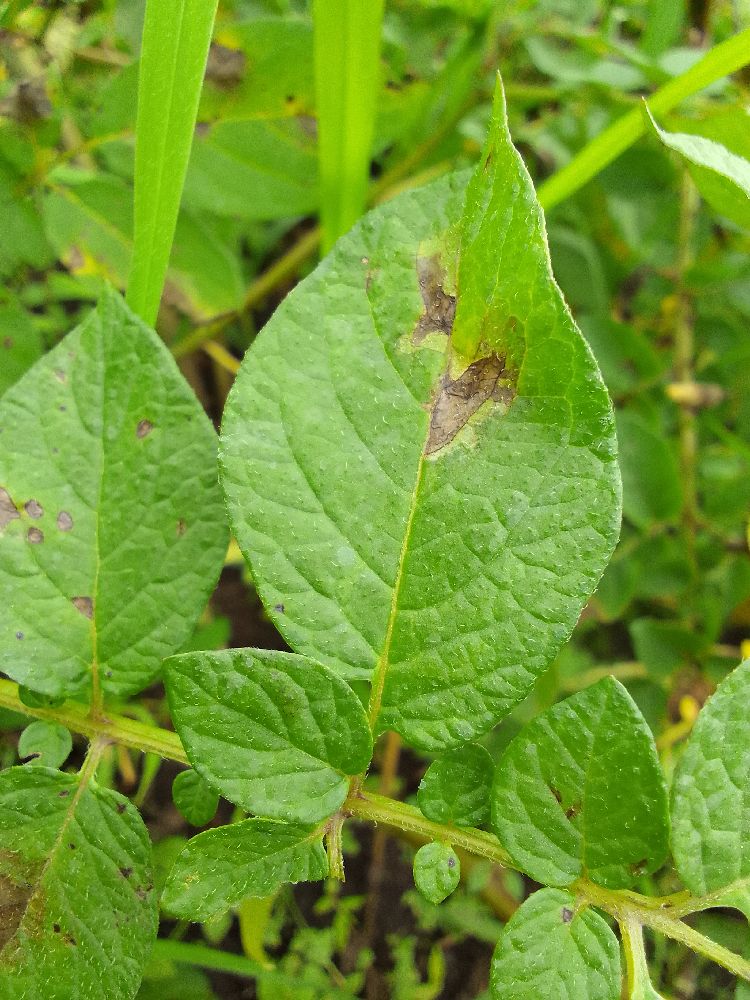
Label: Late blight